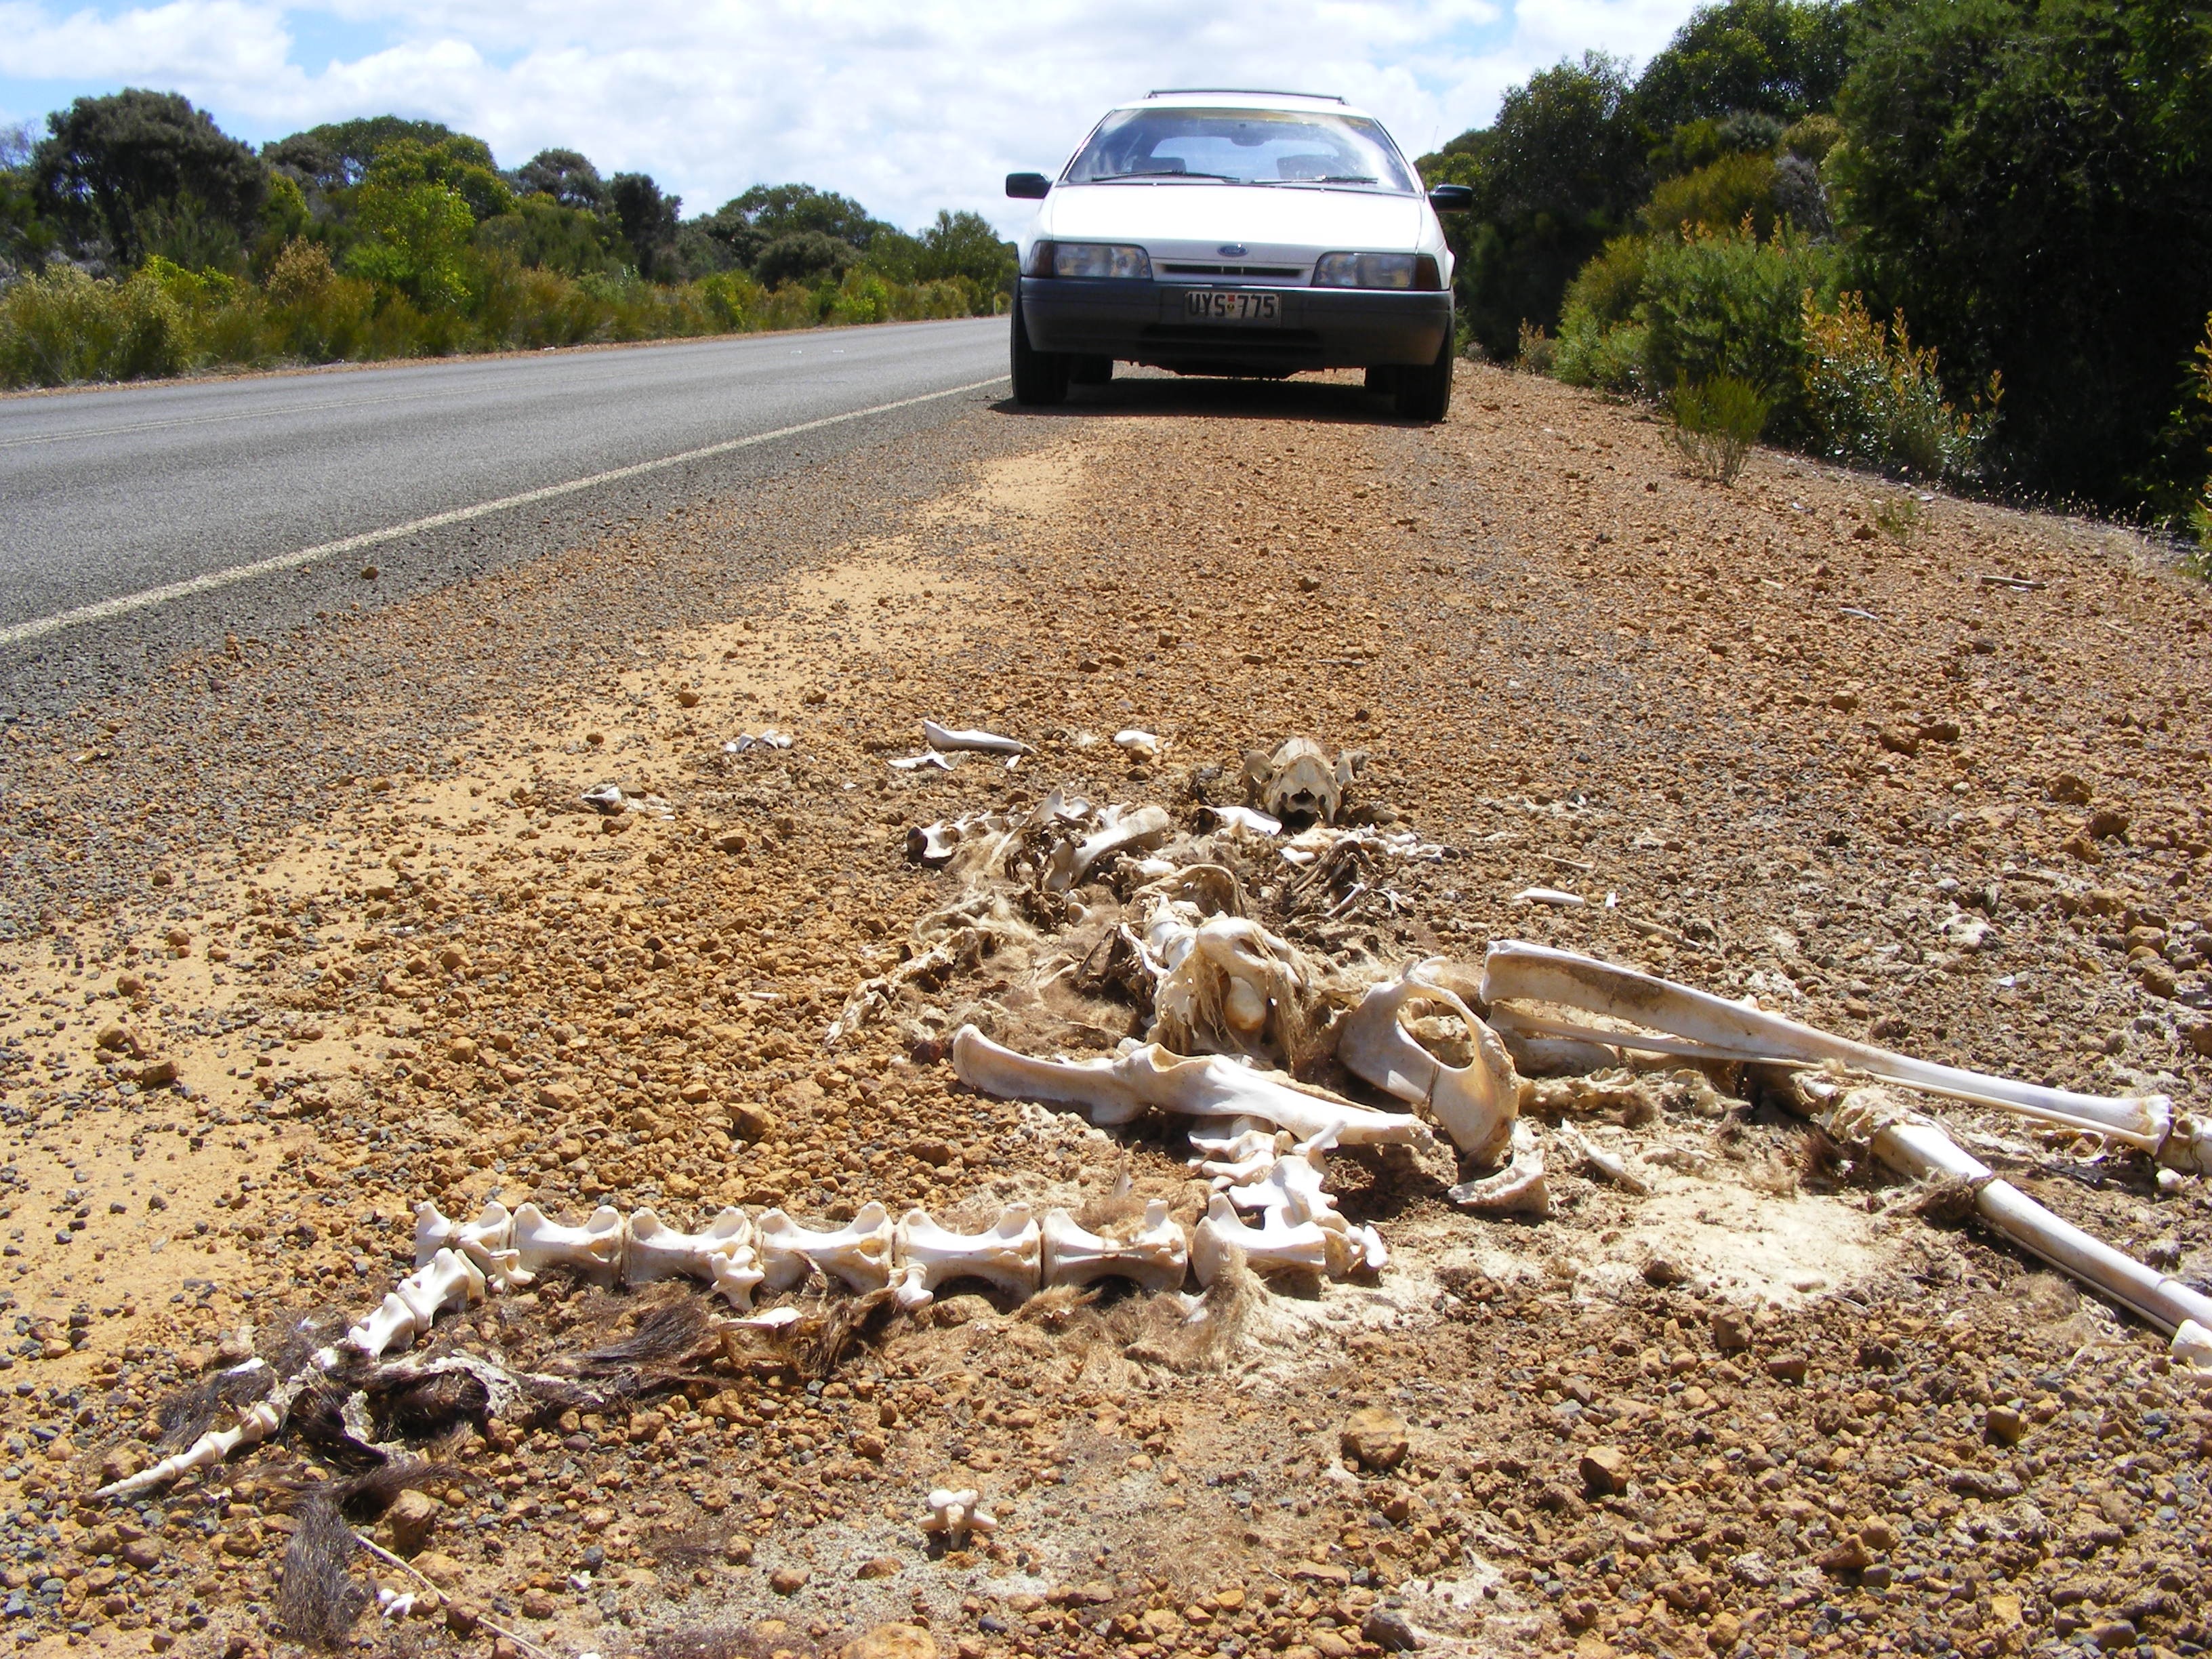
track, road, transport, vehicle, mud, soil, kangaroo, skeleton, remains, carcass, kangaroo island, off roading